Mary Ball (naturalist)

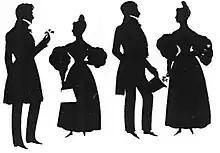
Left to right: Robert, Anne, Bent and Mary Ball

Mary Ball was born in 1812, the second daughter of Bob Stawell Ball and his wife Mary "née" Green. She was born near Cobh, County Cork, but shortly moved with the family to nearby Youghal, County Cork. Mary had three siblings who lived into adulthood: Robert, Bent (1806–1860), and Anne, a well-known algologist. The family was Protestant and "involved in trade".